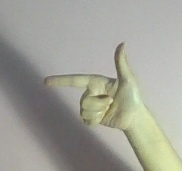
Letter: yaa